Myron Avery

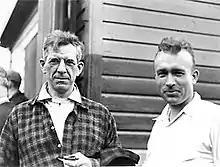
Benton MacKaye and Myron Avery (right)

According to Philip D'Anieri, Avery got the Appalachian Trail built "with a focus and commitment that were almost inexplicably intense. Avery was driven to arrange things as he was certain they should be, not out of ego or hubris, it seems, but from an almost desperate need to do things the right way, which happened to be his way, and why on earth couldn't others see that when it was obvious?...The building of the Appalachian Trail, for Myron Avery, seemed to achieve no broader purpose than the fact of its own completion: two ends connected; a trail blazed, cleared, and improved, shelters built; measurements made; and all of the associated date published in an appropriate format."